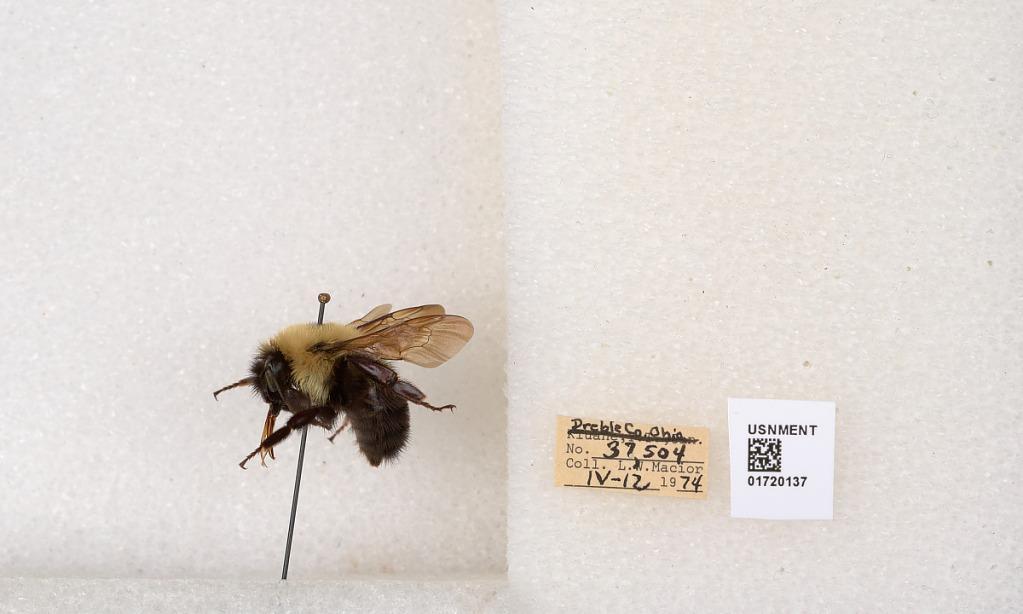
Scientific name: Bombus bimaculatus Cresson
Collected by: L. Macior
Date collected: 1974-4-12
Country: United States
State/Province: Ohio
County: Preble
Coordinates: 39.7416, -84.648